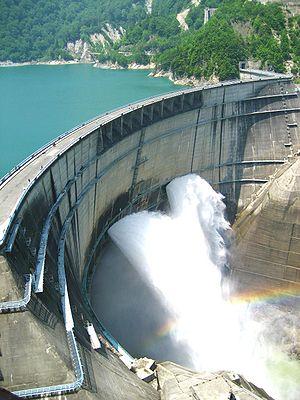
Les 100 paysages de l'ère Heisei sont une sélection de paysages du Japon effectuée par le journal japonais Yomiuri shinbun en 2009.